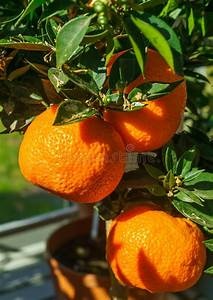
Label: mandarine